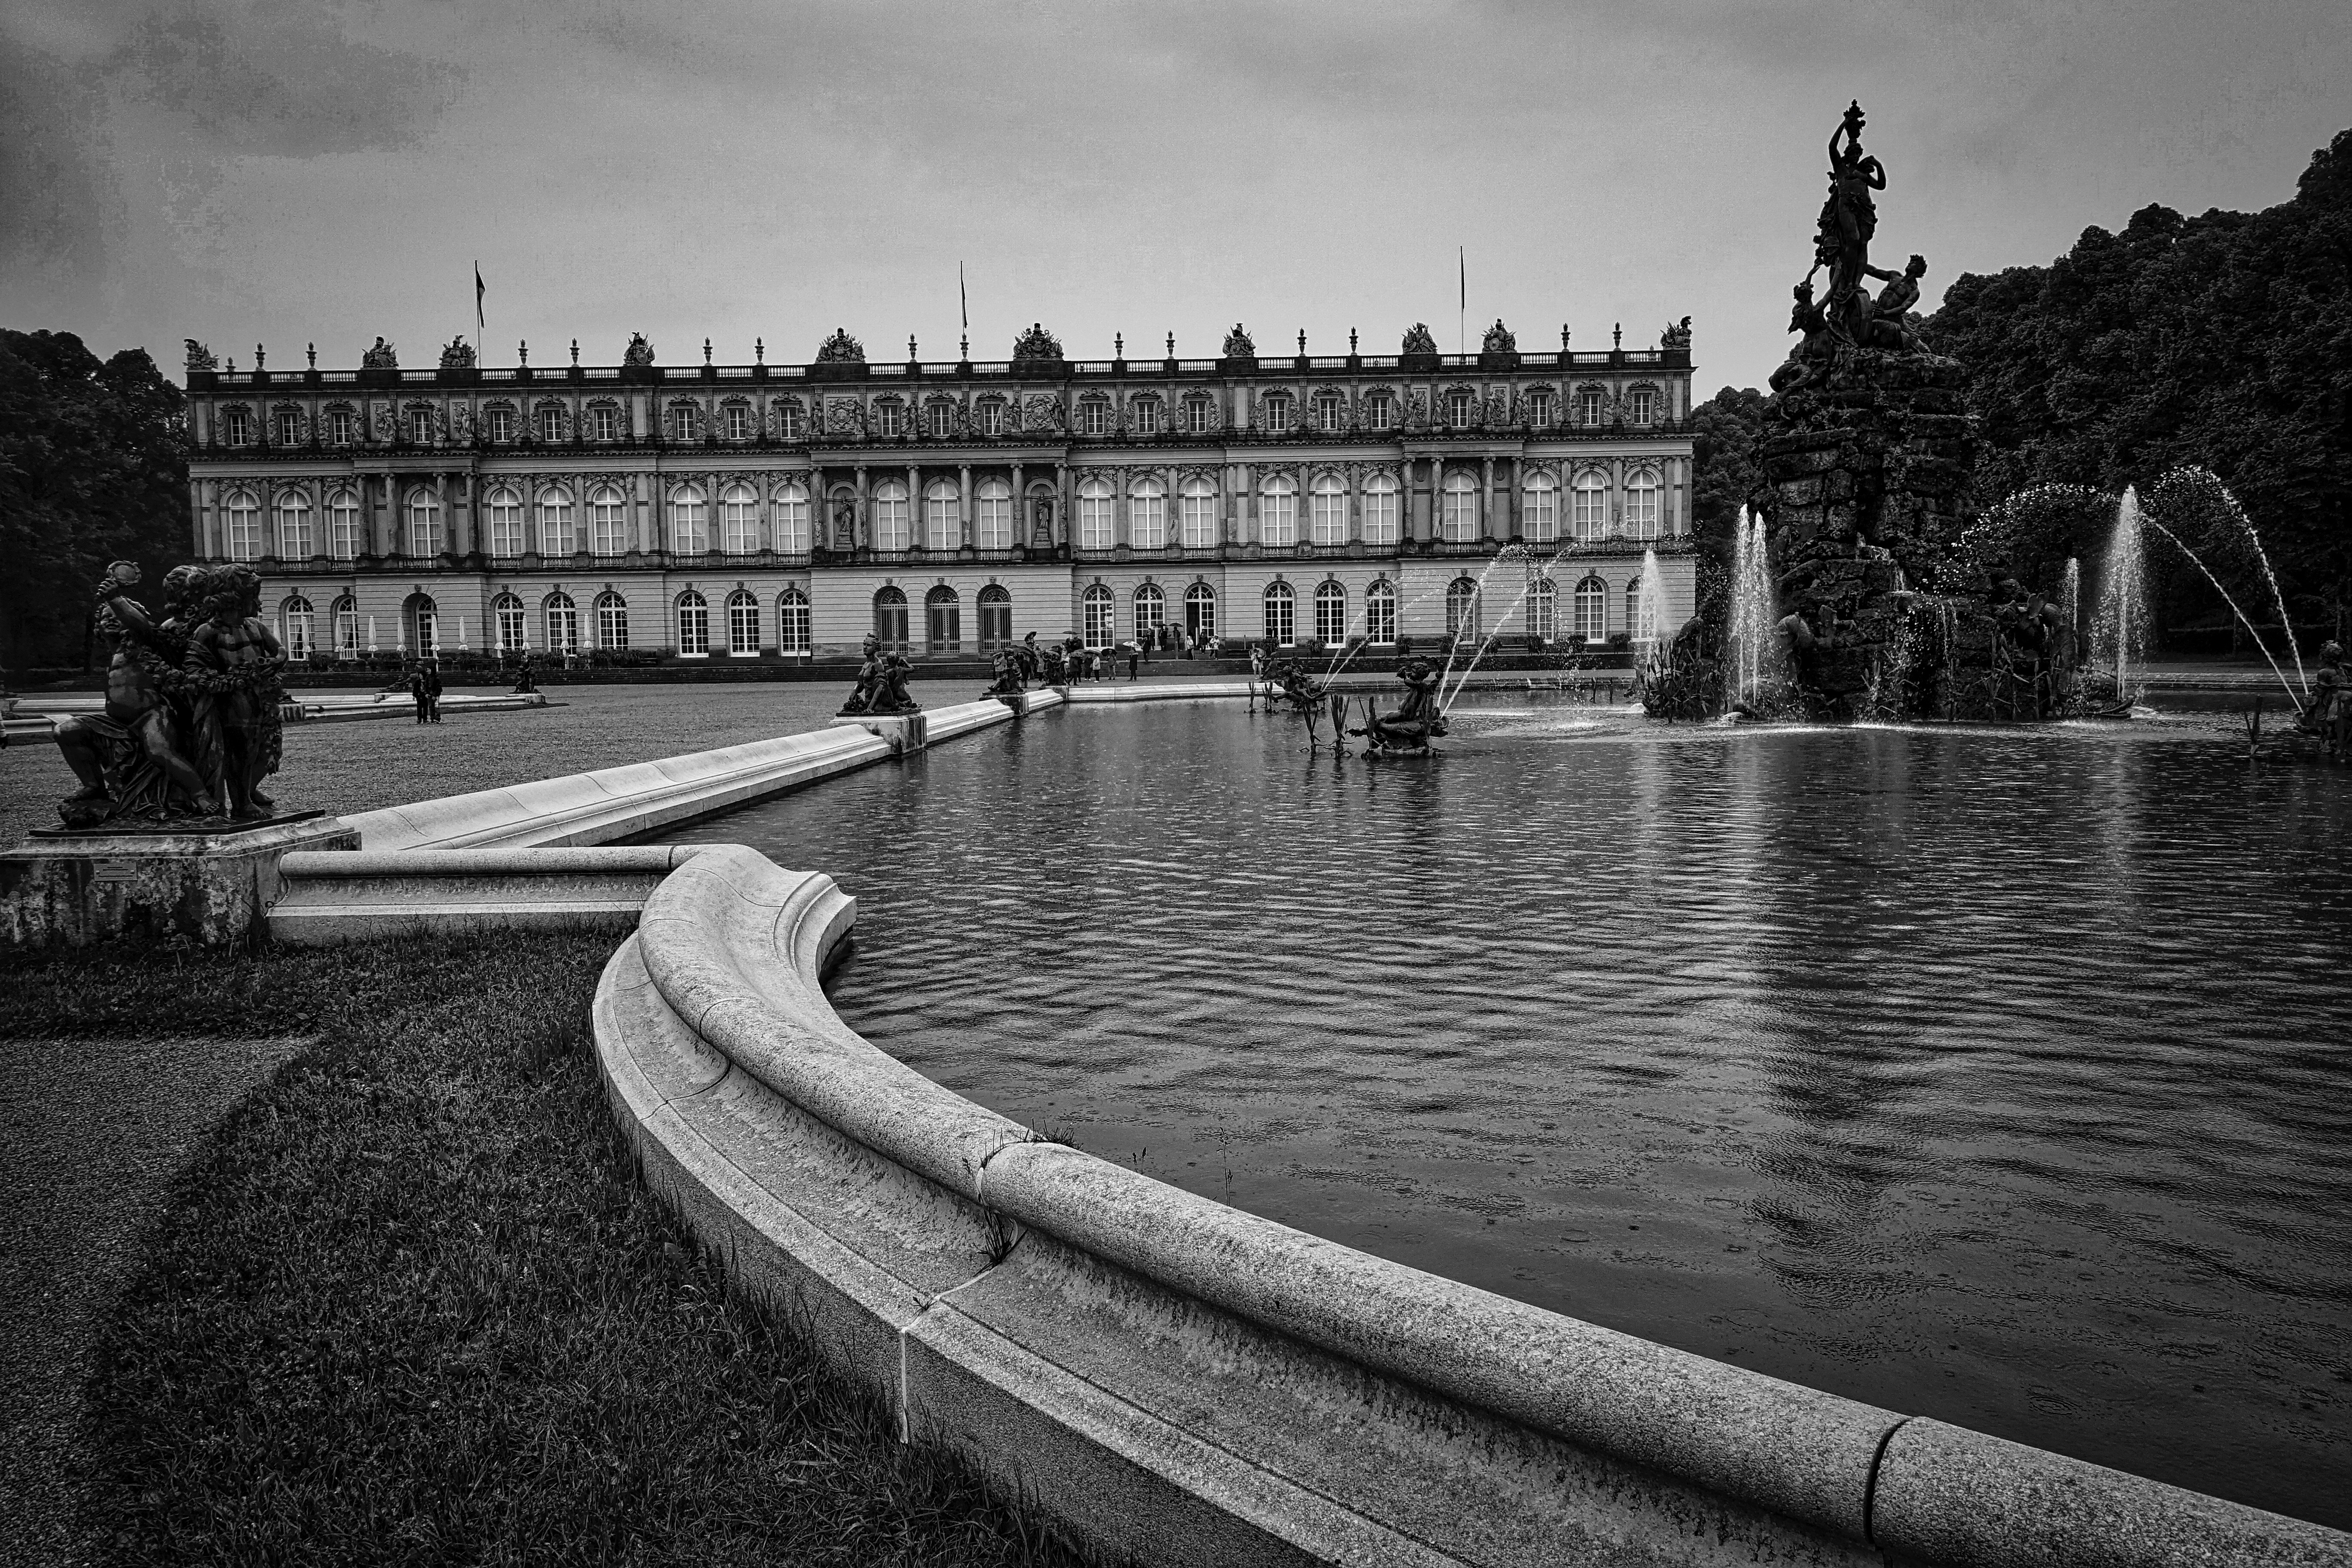
water, black and white, bridge, photography, river, cityscape, reflection, scenic, darkness, black, monochrome, waterway, fountains, gardens, shape, herrencheimsee, monochrome photography